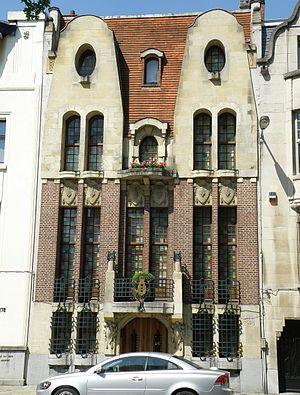
Anvers, Belgique. Maison individuelle de style Art déco, dénommée De Liana-Halle, sise Boekenberglei n°
.
Cette page regroupe l'ensemble des monuments classés du district de Deurne dans la ville d'Anvers.